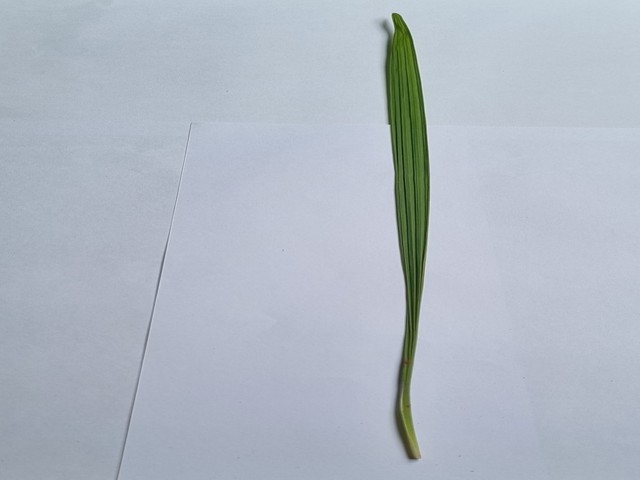
Plant: betal